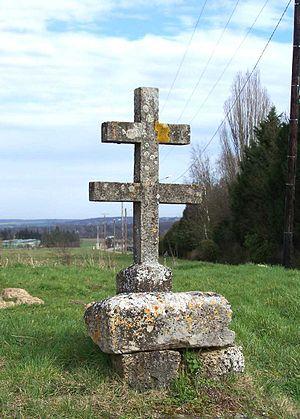
Double croix aux Mesnuls (Yvelines, France)